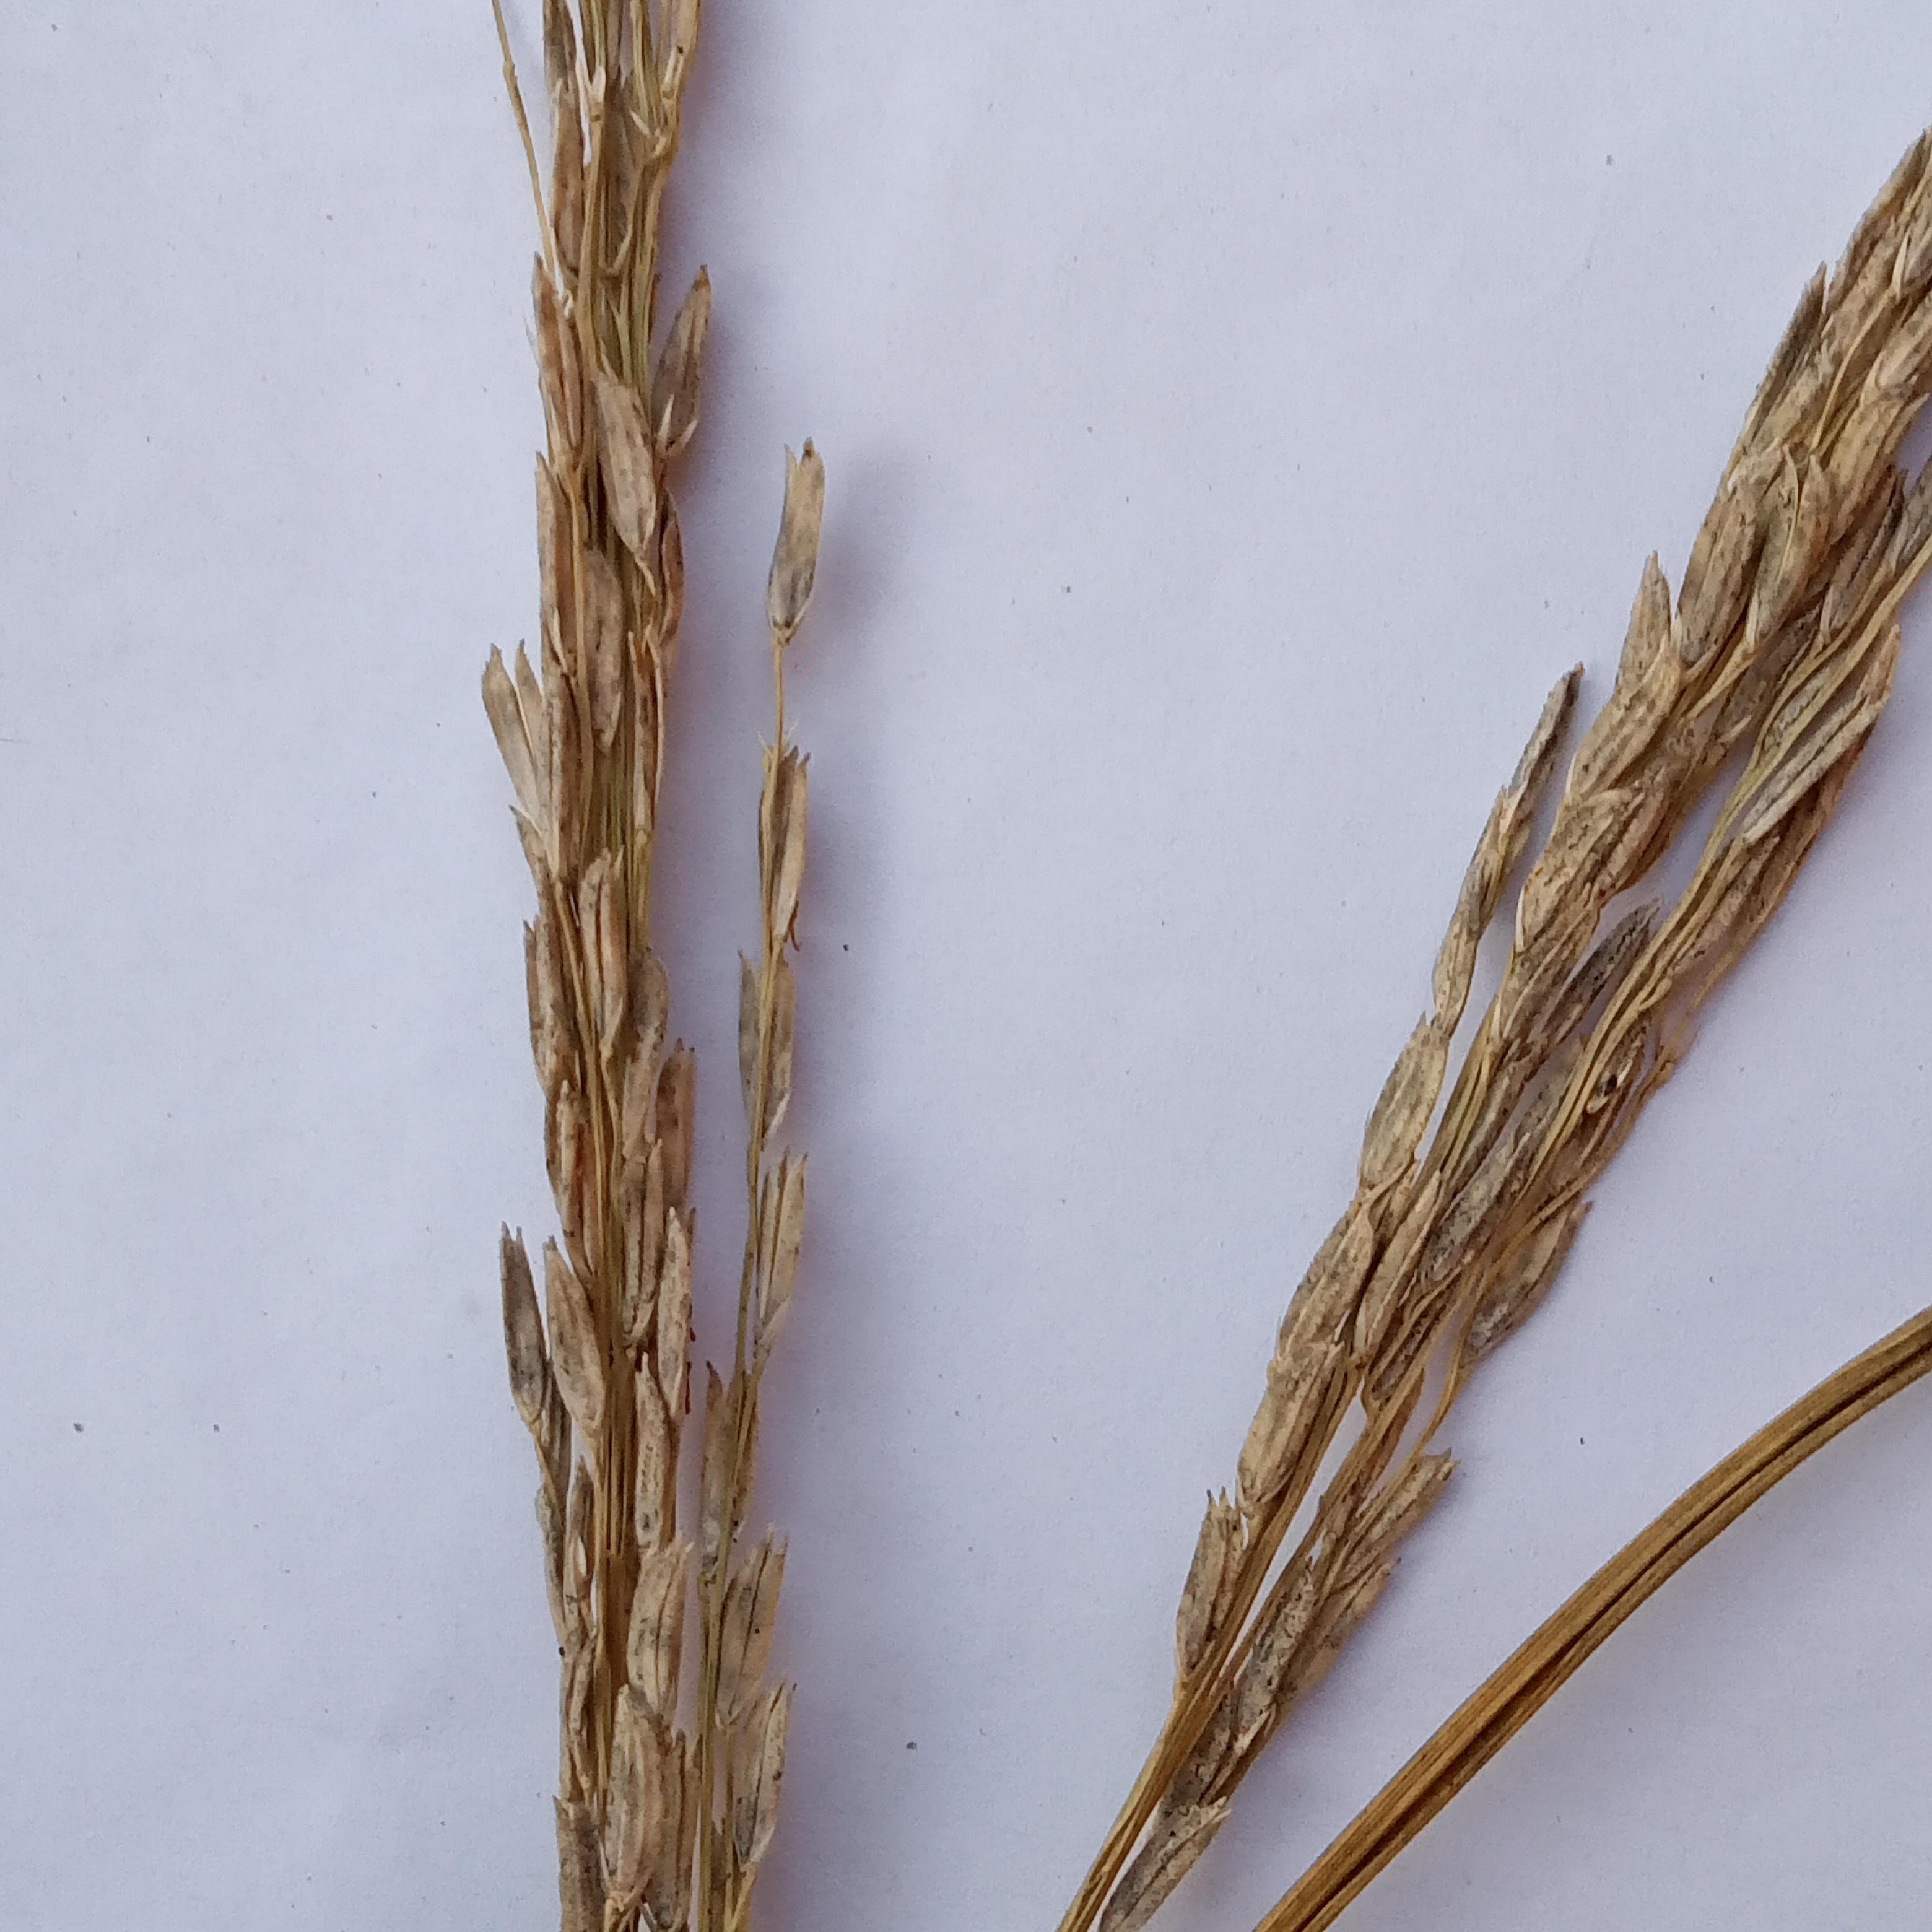
Label: Rice___Neck_Blast